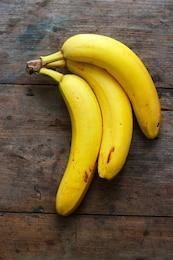
Label: banana